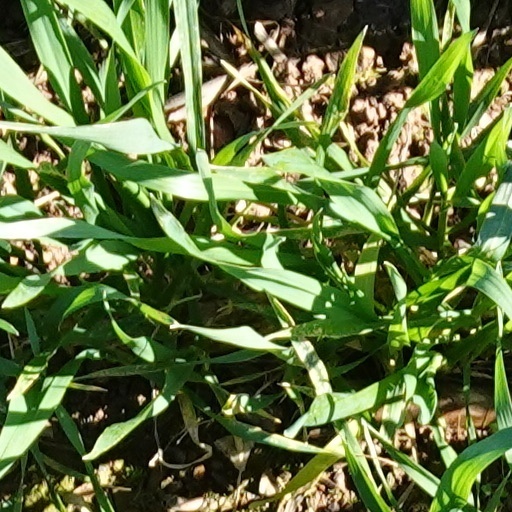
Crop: wheat